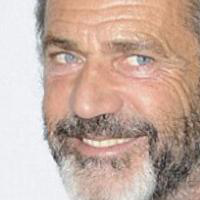
Age group: age 56-65